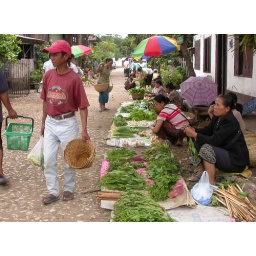
Fruit and vegetable market on the street in Louang Phabang.